Miami-Dade County Courthouse

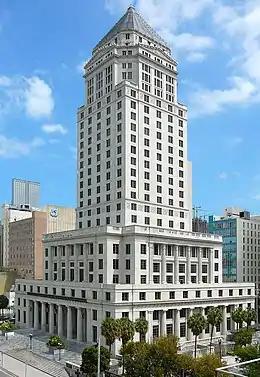
Miami-Dade County Courthouse

The Miami-Dade County Courthouse, formerly known as the Dade County Courthouse, is a historic courthouse and skyscraper located at 73 West Flagler Street in Miami, Florida. Constructed over four years (1925–28), it was added to the U.S. National Register of Historic Places on January 4, 1989. The building is tall with 28 floors. When it was built, it was the tallest building the city of Miami and state of Florida.